Lure coursing

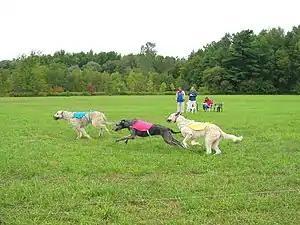
Irish Wolfhounds Coursing in North America at an IWCC Lure Trial.

In lure coursing, dogs chase an artificial lure across a field, following a pattern that is meant to simulate live coursing. A typical lure course in the United States is between long. In Europe, as well as the rest of the world, the course length can be over 1000 meters, and often incorporates some obstacles or jumps. The course must have a minimum number of turns in order to simulate prey (the jack-rabbit or hare) changing direction in a chase. The fields can be fenced or not. If a dog is lure focused they will typically follow the lure from start to finish and not run off course. Dogs with some considerable lure experience, termed "lure-wise", may try to anticipate or "cheat" by attempting to cut off the lure instead of trying to capture the lure using follow, speed and agility. Sighthounds generally have no need to be trained or enticed to chase the lure since the desire to chase is instinctual.